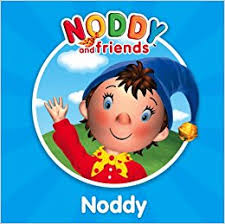
Portrait style: Cartoon Portrait